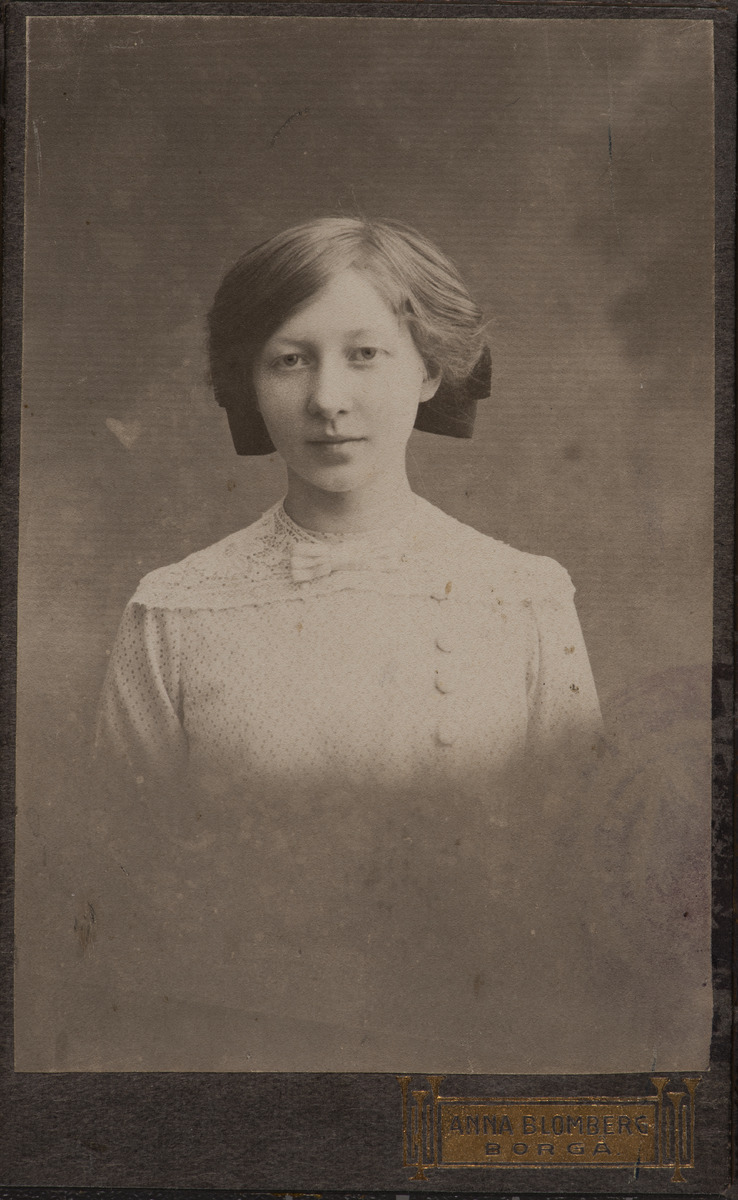
Nuori nainen visiittikorttikuvassa
sisällön kuvaus: Nuori nainen visiittikorttikuvassa. mustavalkoinen
Kuvaaja: Blomberg, Anna, valokuvaaja
Ajankohta: kuvausaika 1910 -luku loppu
Aiheet: Müller, Helga, ihmiset, muotokuvat, käyntikorttikuvat, rusetit, napit